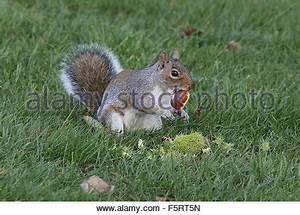
Label: scoiattolo